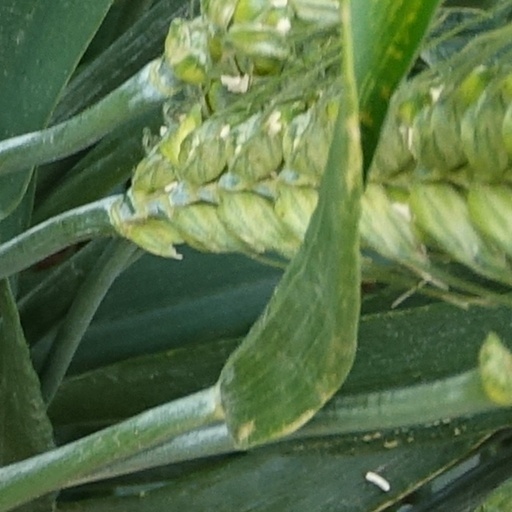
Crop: wheat